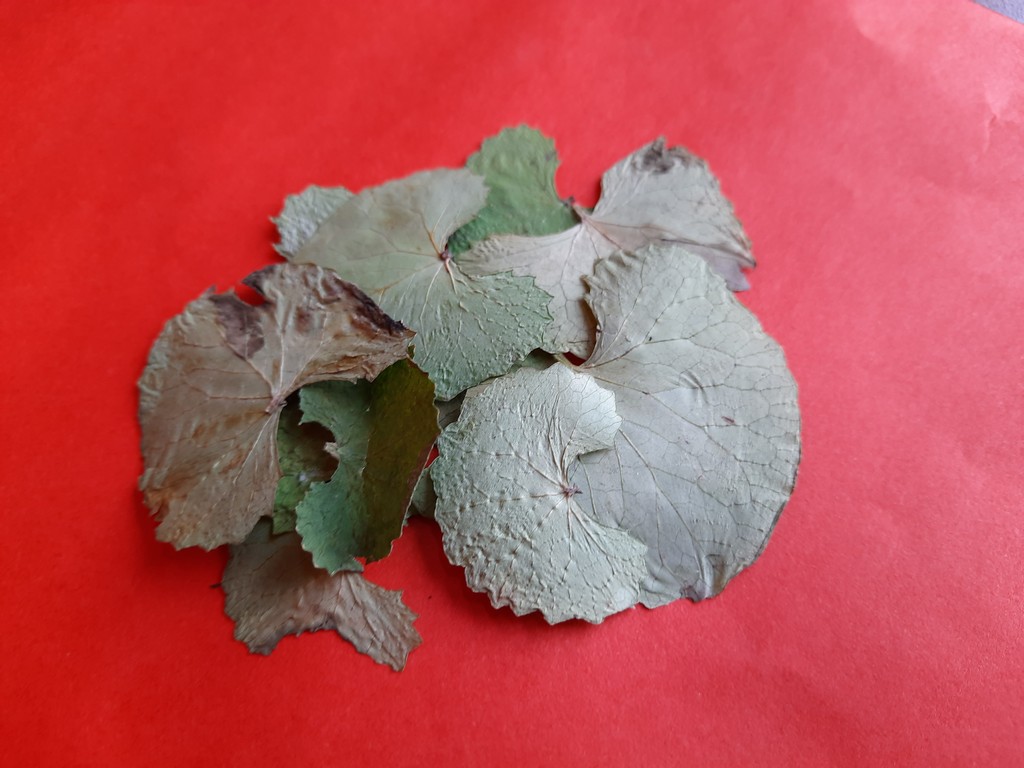
Label: Dried